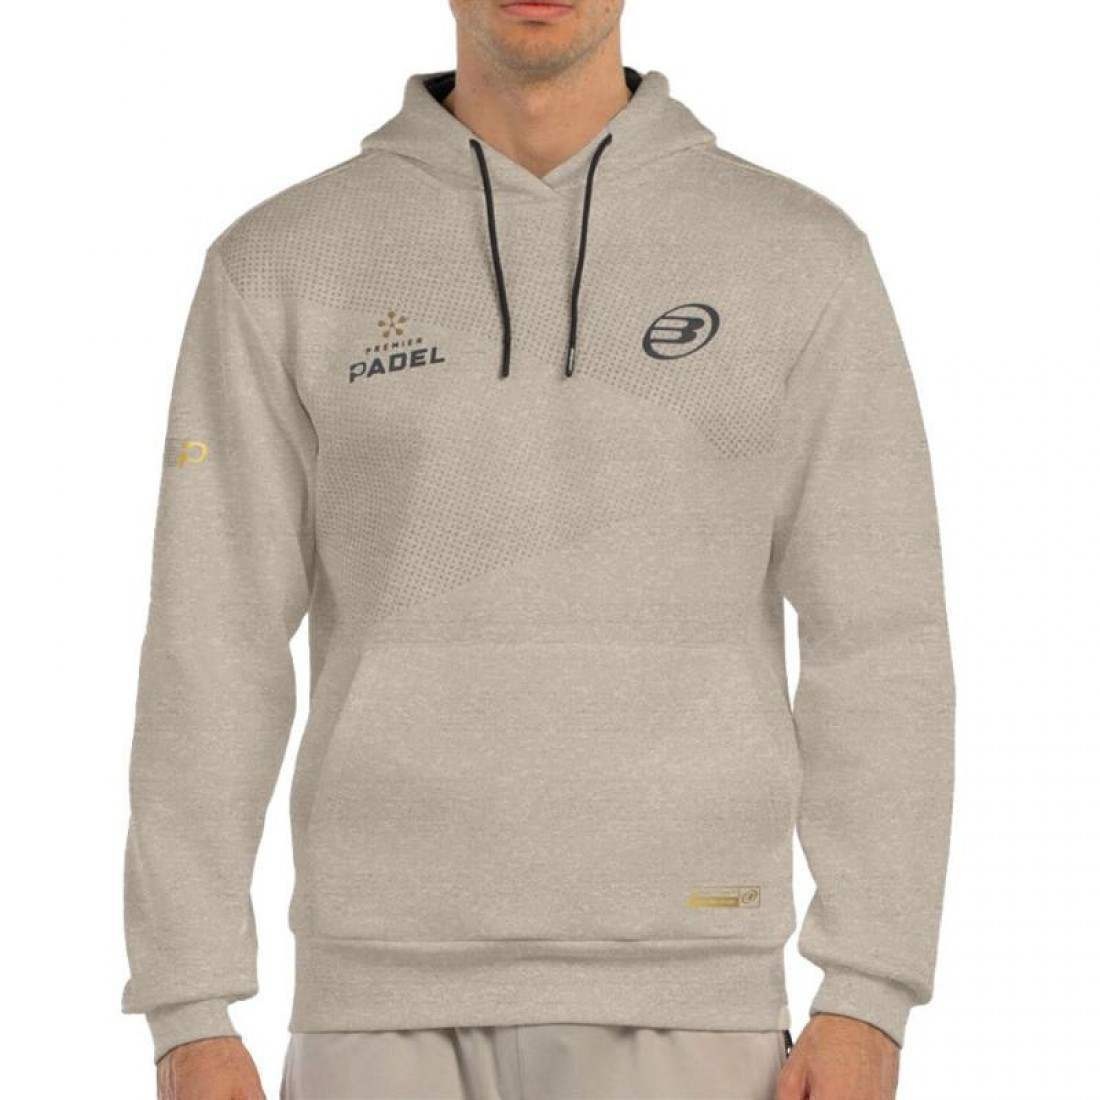
Bullpadel Premier Padel Baque Stone Vigore Sweatshirt
Bullpadel Premier Padel Baque Sweatshirt Designed for padel enthusiasts, this sweatshirt blends Termalflex fabric for thermal comfort and breathability with a modern, sporty look. Ideal for pre-match warm-ups or everyday wear. Highlights: Termalflex technology for warmth and mobility Adjustable hood to shield from wind and cold Ribbed cuffs and hem for a snug, stylish fit Kangaroo pocket for storage and comfort Ergonomic fit for unrestricted movement Premier Padel design for a touch of exclusivity Stay warm. Stay sharp. On or off the court.
Brand: Bullpadel
Category: Apparel & Accessories > Clothing > Activewear > Activewear Sweatshirts & Hoodies > Sweatshirts